Operation Bowery

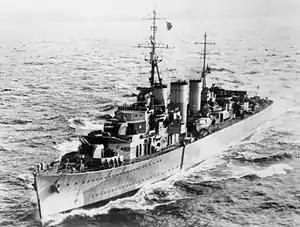

Force W turned back, stopped briefly at Gibraltar and then returned to the Clyde, arriving on 26 April. When the Spitfires arrived at Takali, the blast pens, to protect aircraft on the ground, had been destroyed by bombing and the "Luftwaffe" flew 272 sorties against the Spitfires that day. Next day 27 Spitfires remained operational and by dark only 19 were serviceable. The Spitfires that lasted longest were hampered by the chronic shortage of spare parts and ground crews lacking familiarity with the type; the poor standard of the aircraft sent from Britain made this worse and the "humiliating shambles" had been witnessed by the Americans. Lloyd signalled to London that too many of the new pilots were inexperienced and that "... only fully-experienced operational pilots must come here. It is no place for beginners".